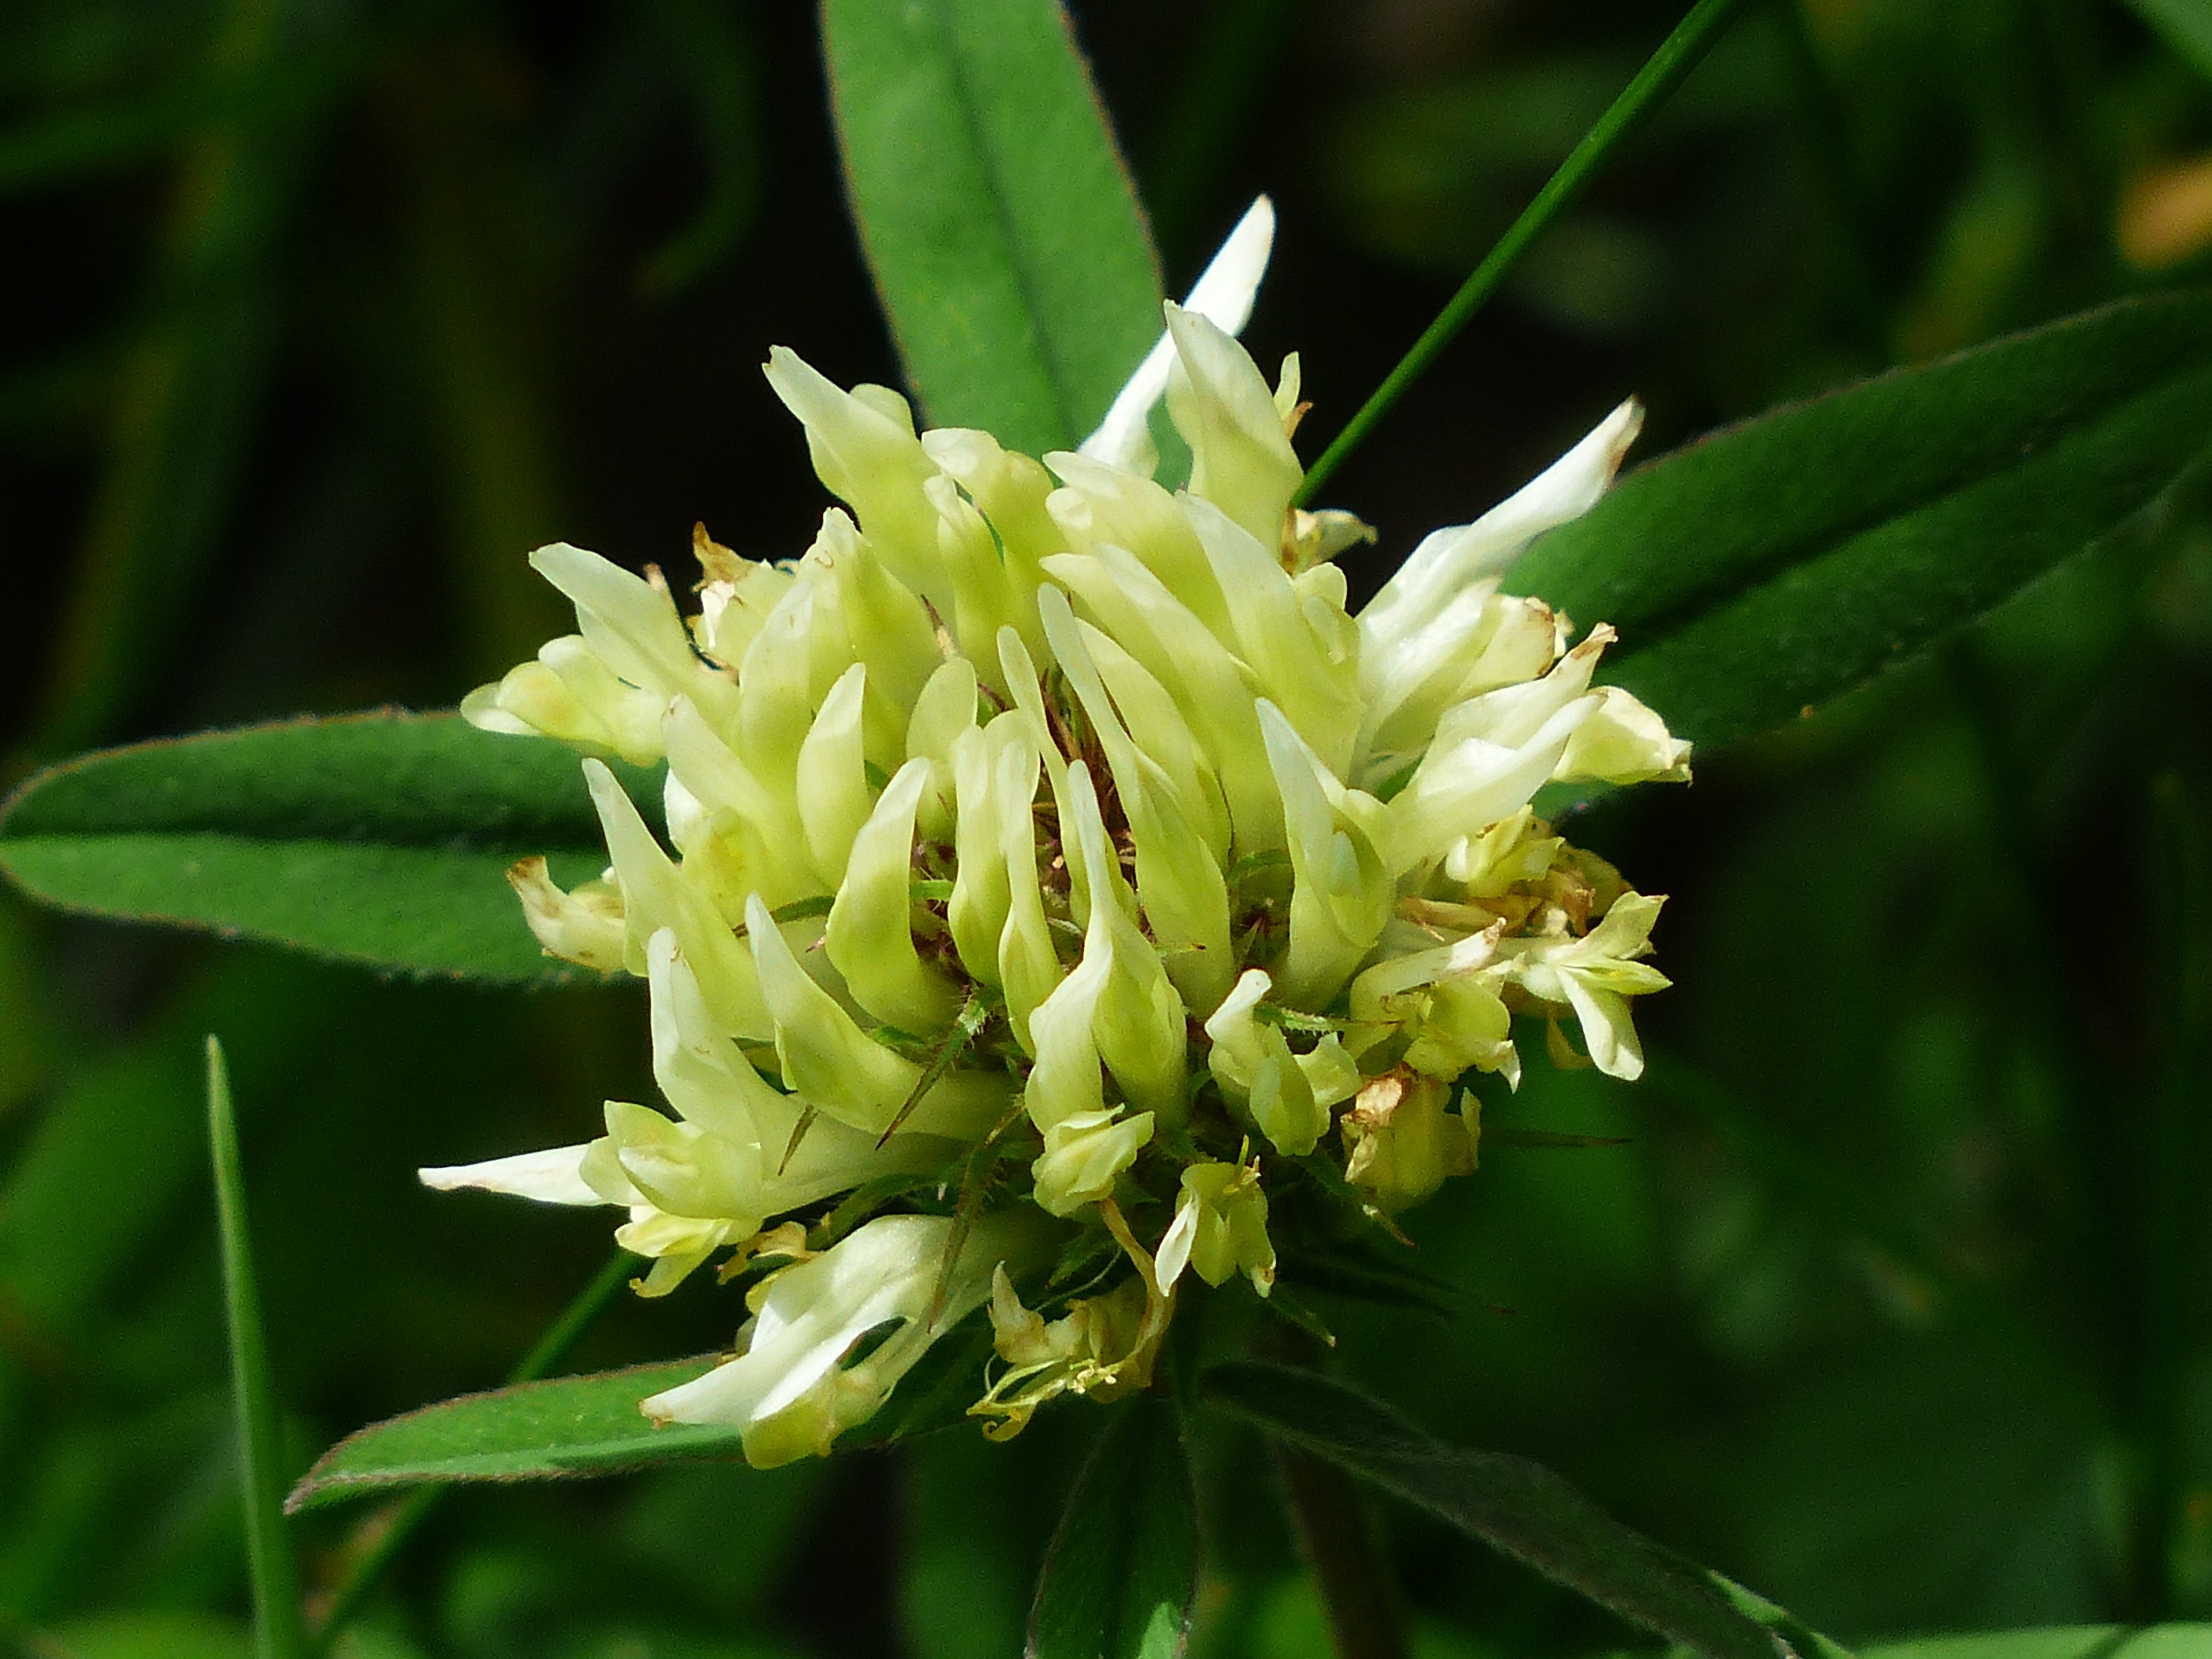
blossom, plant, white, flower, bloom, green, herb, produce, botany, yellow, close, flora, wildflower, pointed flower, shrub, klee, macro photography, legume, flowering plant, fabaceae, faboideae, land plant, anthyllis, kidney vetch